Mentuhotep II

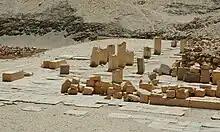
The ruins of the ambulatory

Under the four corners of the temple terrace, H. Winlock discovered four pits during his 1921–1922 excavations. These pits were dug into the ground before the construction of the temple for the purpose of foundation rituals. Indeed, when H. Winlock discovered them, they still contained many offerings: a cattle skull, pitchers and bowls filled with fruits, barley and bread and a mud brick bearing Mentuhotep II's name.